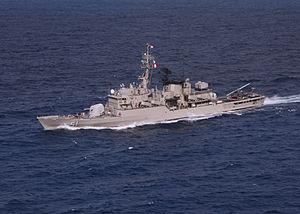
Le BAP Guardiamarina San Martin (PO-201), a été la première frégate lance-missiles acquise par la marine de guerre du Pérou à la fin des années 1970.